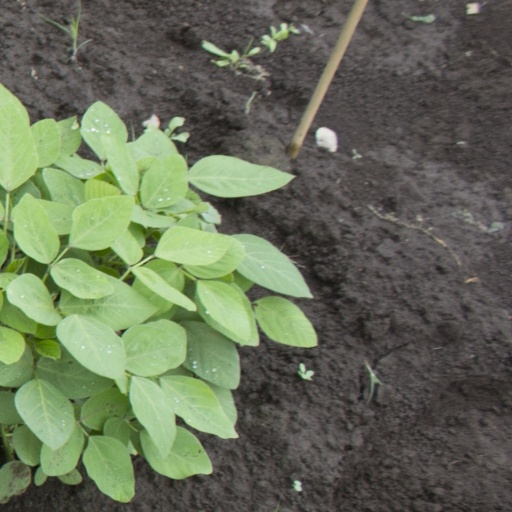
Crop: soybean